List of Scotland national football team captains

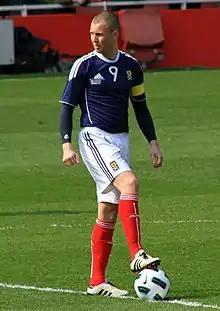
Kenny Miller, playing for Scotland in a friendly against Brazil in March 2011. The yellow armband signifies that Miller was team captain.

This article lists all the captains of the men's Scotland national football team. As of 9 June 2025, Scotland have played 842 officially recognised international matches and have had 156 different team captains. Andrew Robertson has captained Scotland most often, in 62 games. Four other players (George Young, Billy Bremner, Darren Fletcher and Gary McAllister) have captained the team at least 30 times.